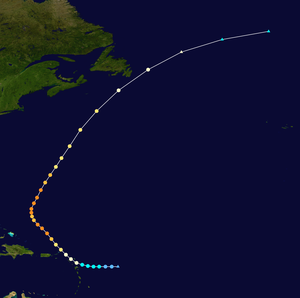
L’ouragan Gonzalo est le huitième système tropical de la saison 2014, le septième à recevoir un nom, le cinquième à atteindre le seuil d'ouragan et le second à devenir un ouragan majeur. Formé à partir d'une onde tropicale provenant de la côte africaine, il est devenu une dépression tropicale à l'est des Petites Antilles le 12 octobre. Après être passé dans les îles du Vent, et a effectué un trajectoire courbe tout en s'intensifiant. Le 16 octobre, Gonzalo a atteint son apex avec des vents soutenus de 230 km/h et des rafales plus fortes encore. Il s'est ensuite affaibli lentement pour frapper directement les Bermudes avec une intensité de catégorie 2 vers 0 h 30 UTC le 18 octobre. Poursuivant sa trajectoire vers le nord-est, Gonzalo est passé très proche de la pointe sud-est de Terre-Neuve le 19 octobre alors qu'il était à la catégorie 1. Il s'est ensuite dirigé vers le Nord de la Grande-Bretagne et l'Irlande sous forme d'un cyclone extratropical.
La saison 2014 des ouragans commence officiellement le 1ᵉʳ juin 2014 et se termine le 30 novembre 2014, selon la définition de l'Organisation météorologique mondiale. Seuls 9 systèmes ont sévi durant la saison qui a réellement débutée avec Arthur le 7 juillet et s'est terminée avec Hanna le 28 octobre. Deux ouragans ont atteint le seuil d'ouragan majeur, catégorie 3 ou plus dans l'échelle de Saffir-Simpson, dont l’ouragan Gonzalo a été le plus puissant à la catégorie 4. Les tempêtes ont été largement espacées les unes des autres, le mois d'octobre étant le plus actif et notant le plus intense des ouragans.